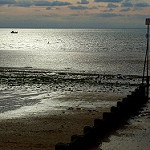
Label: sea